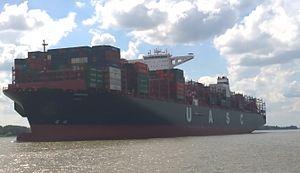
Porte-conteneurs Barzan sur son voyage inaugural en route vers le port de Hambourg le 29 Juin 2015